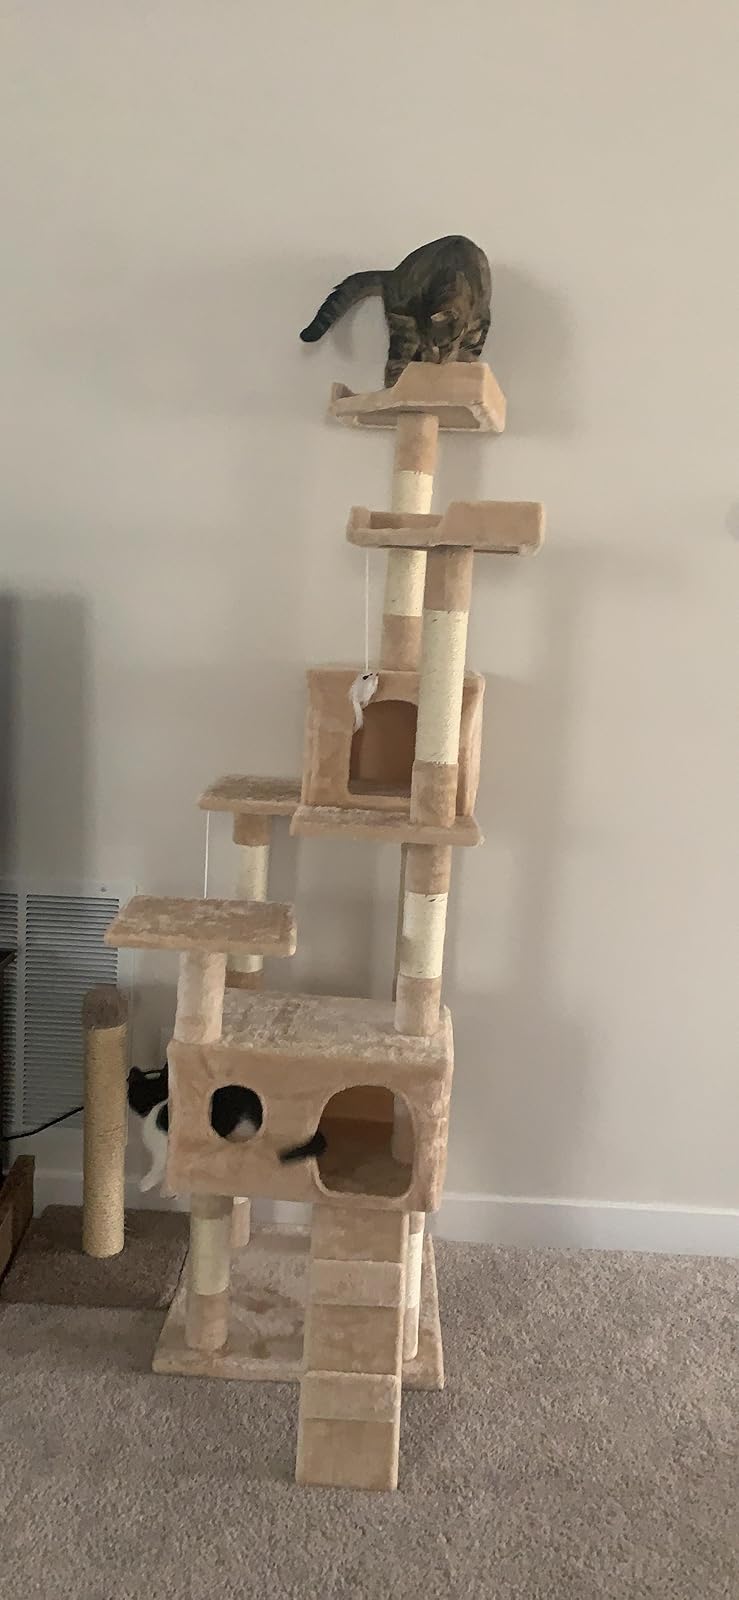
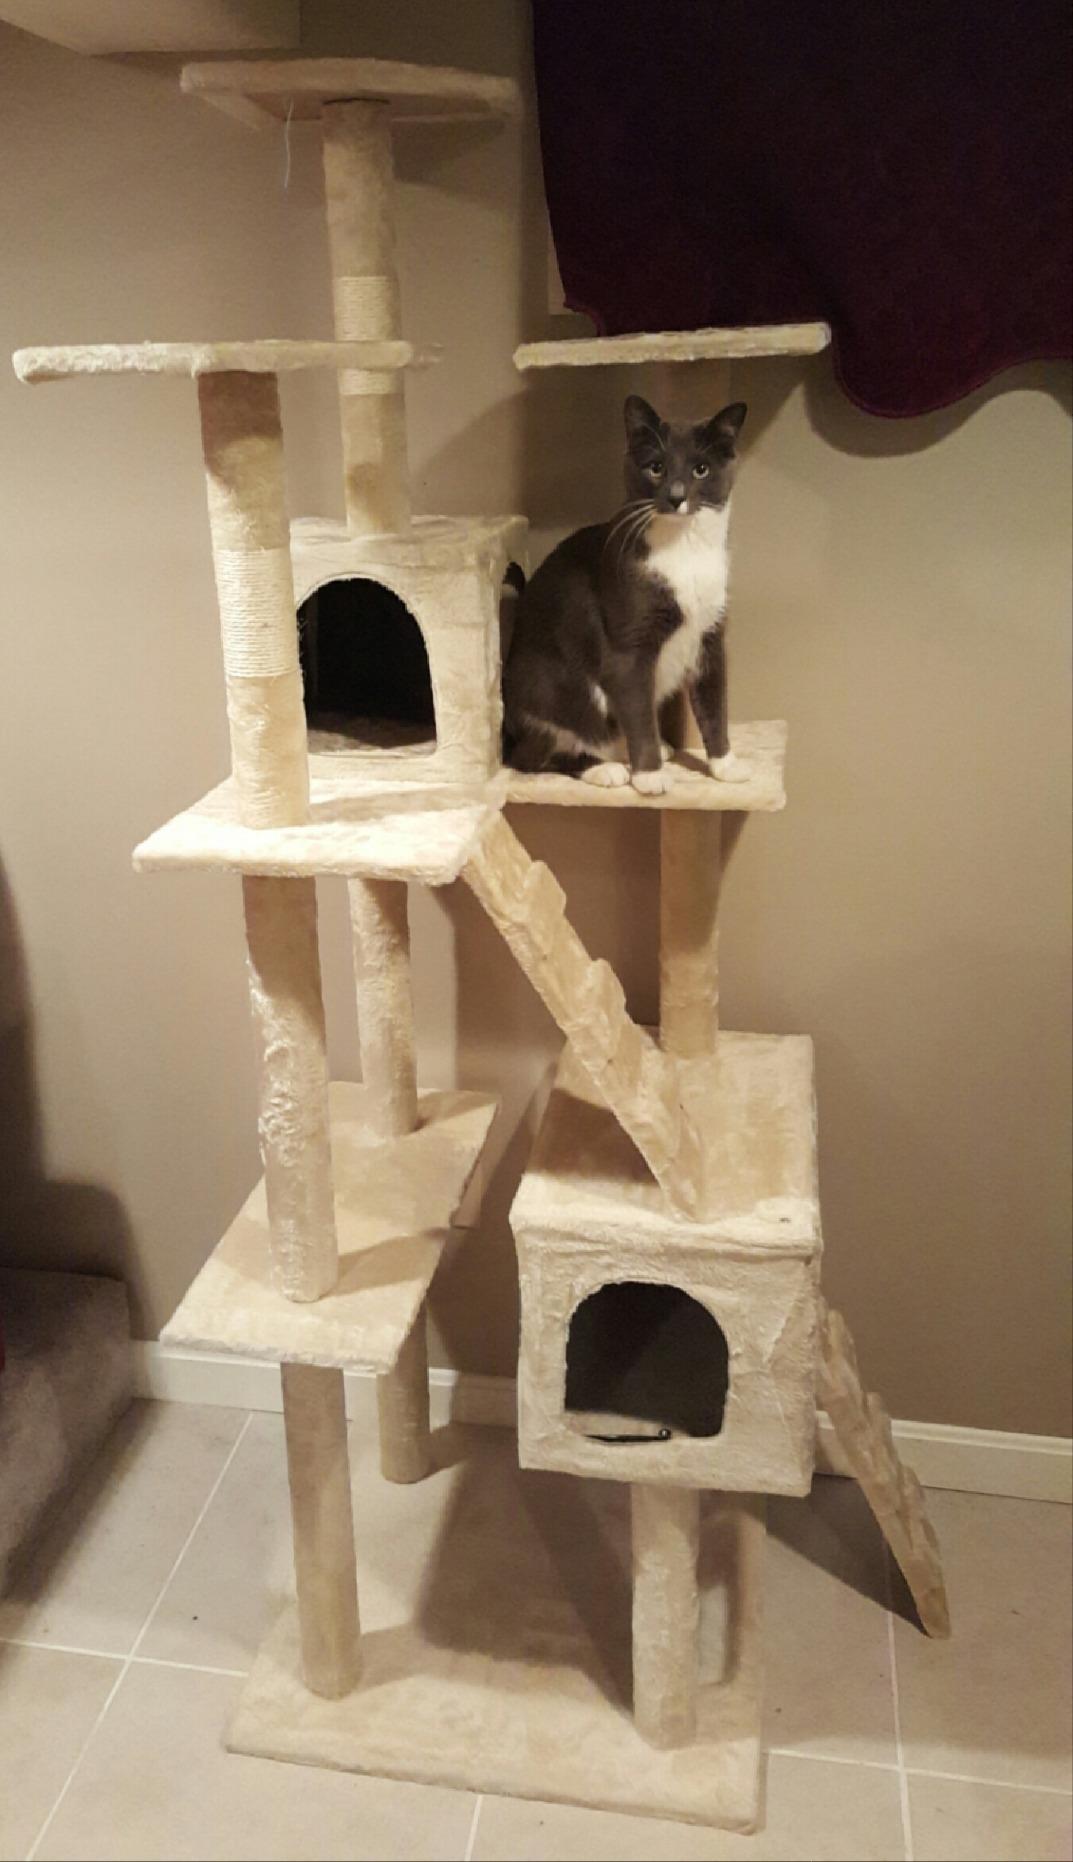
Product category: items_cat tree
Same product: no